2016 Bahrain Grand Prix

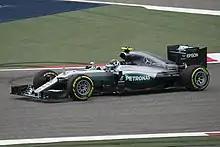
Nico Rosberg qualified second and went on to win the race.

Qualifying on Saturday was contested under the retained 2016 "elimination format" regulations. Just as in years before, the qualifying procedure was divided into three parts, with the first part (Q1) running for 16 minutes and the second and third parts (Q2 and Q3) being 15 and 14 minutes long, respectively. All twenty-two cars contested the first part, with seven drivers eliminated from further contention in each of the first two parts of qualifying, leaving eight drivers to compete for pole position in Q3. However, in a change of rules, drivers were now eliminated during the session, with the slowest runner at a given point being taken out from contention every ninety seconds, beginning seven minutes into Q1, six minutes into Q2 and five minutes into Q3. At the beginning of Q1, all cars set fast laps, before the top placed drivers returned to the pitlane, leaving the track to the ones fighting elimination. Felipe Nasr and Rio Haryanto were unable to set a second timed lap and with the former making a mistake on his only lap, he qualified in last place. While Jolyon Palmer improved his lap time on his second lap, he was quickly dropped back into elimination by a faster lap from Stoffel Vandoorne. Pascal Wehrlein qualified in 16th place, ahead of Force India's Sergio Pérez. Kevin Magnussen qualified 19th, but his penalty during practice meant that he would still need to start from the pit lane.